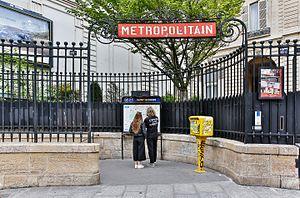
Entrée de la station Saint-Georges, à Paris.
Saint-Georges est une station de la ligne 12 du métro de Paris, située dans le 9ᵉ arrondissement de Paris.
La ligne 12 du métro de Paris est une des seize lignes du réseau métropolitain de Paris. Elle traverse toute la ville selon une direction globale nord/sud-ouest et relie la station Front Populaire, située à la limite des communes de Saint-Denis et d'Aubervilliers au nord de Paris, à la station Mairie d'Issy, située dans Issy-les-Moulineaux au sud-ouest.